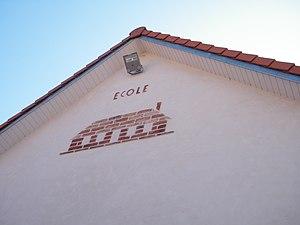
Bezinghem, Pas-de-Calais, Fr, école
Bezinghem est une commune française située dans le département du Pas-de-Calais en région Hauts-de-France.